Ludicrous: The Unvarnished Story of Tesla Motors

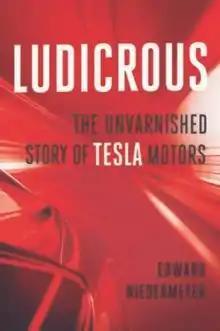

Ludicrous: The Unvarnished Story of Tesla Motors is Edward Niedermeyer's non-fiction book about Tesla, Inc., published in 2019. The book traces Tesla's inception along with episodes and controversies from the first fifteen years of the company under the leadership of Elon Musk. In it, Niedermeyer uses original research, anonymous insider accounts, and industry analysis to explore "Tesla's attempt to merge Silicon Valley arrogance with automotive industry standards". "The Wall Street Journal" noted that the book's sources have "refused to be quoted out of fear of Mr. Musk". The book devotes a significant portion of its contents to a cultural account of the ongoing "confrontation" between Tesla's fans and its skeptics.